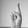
ASL letter: R